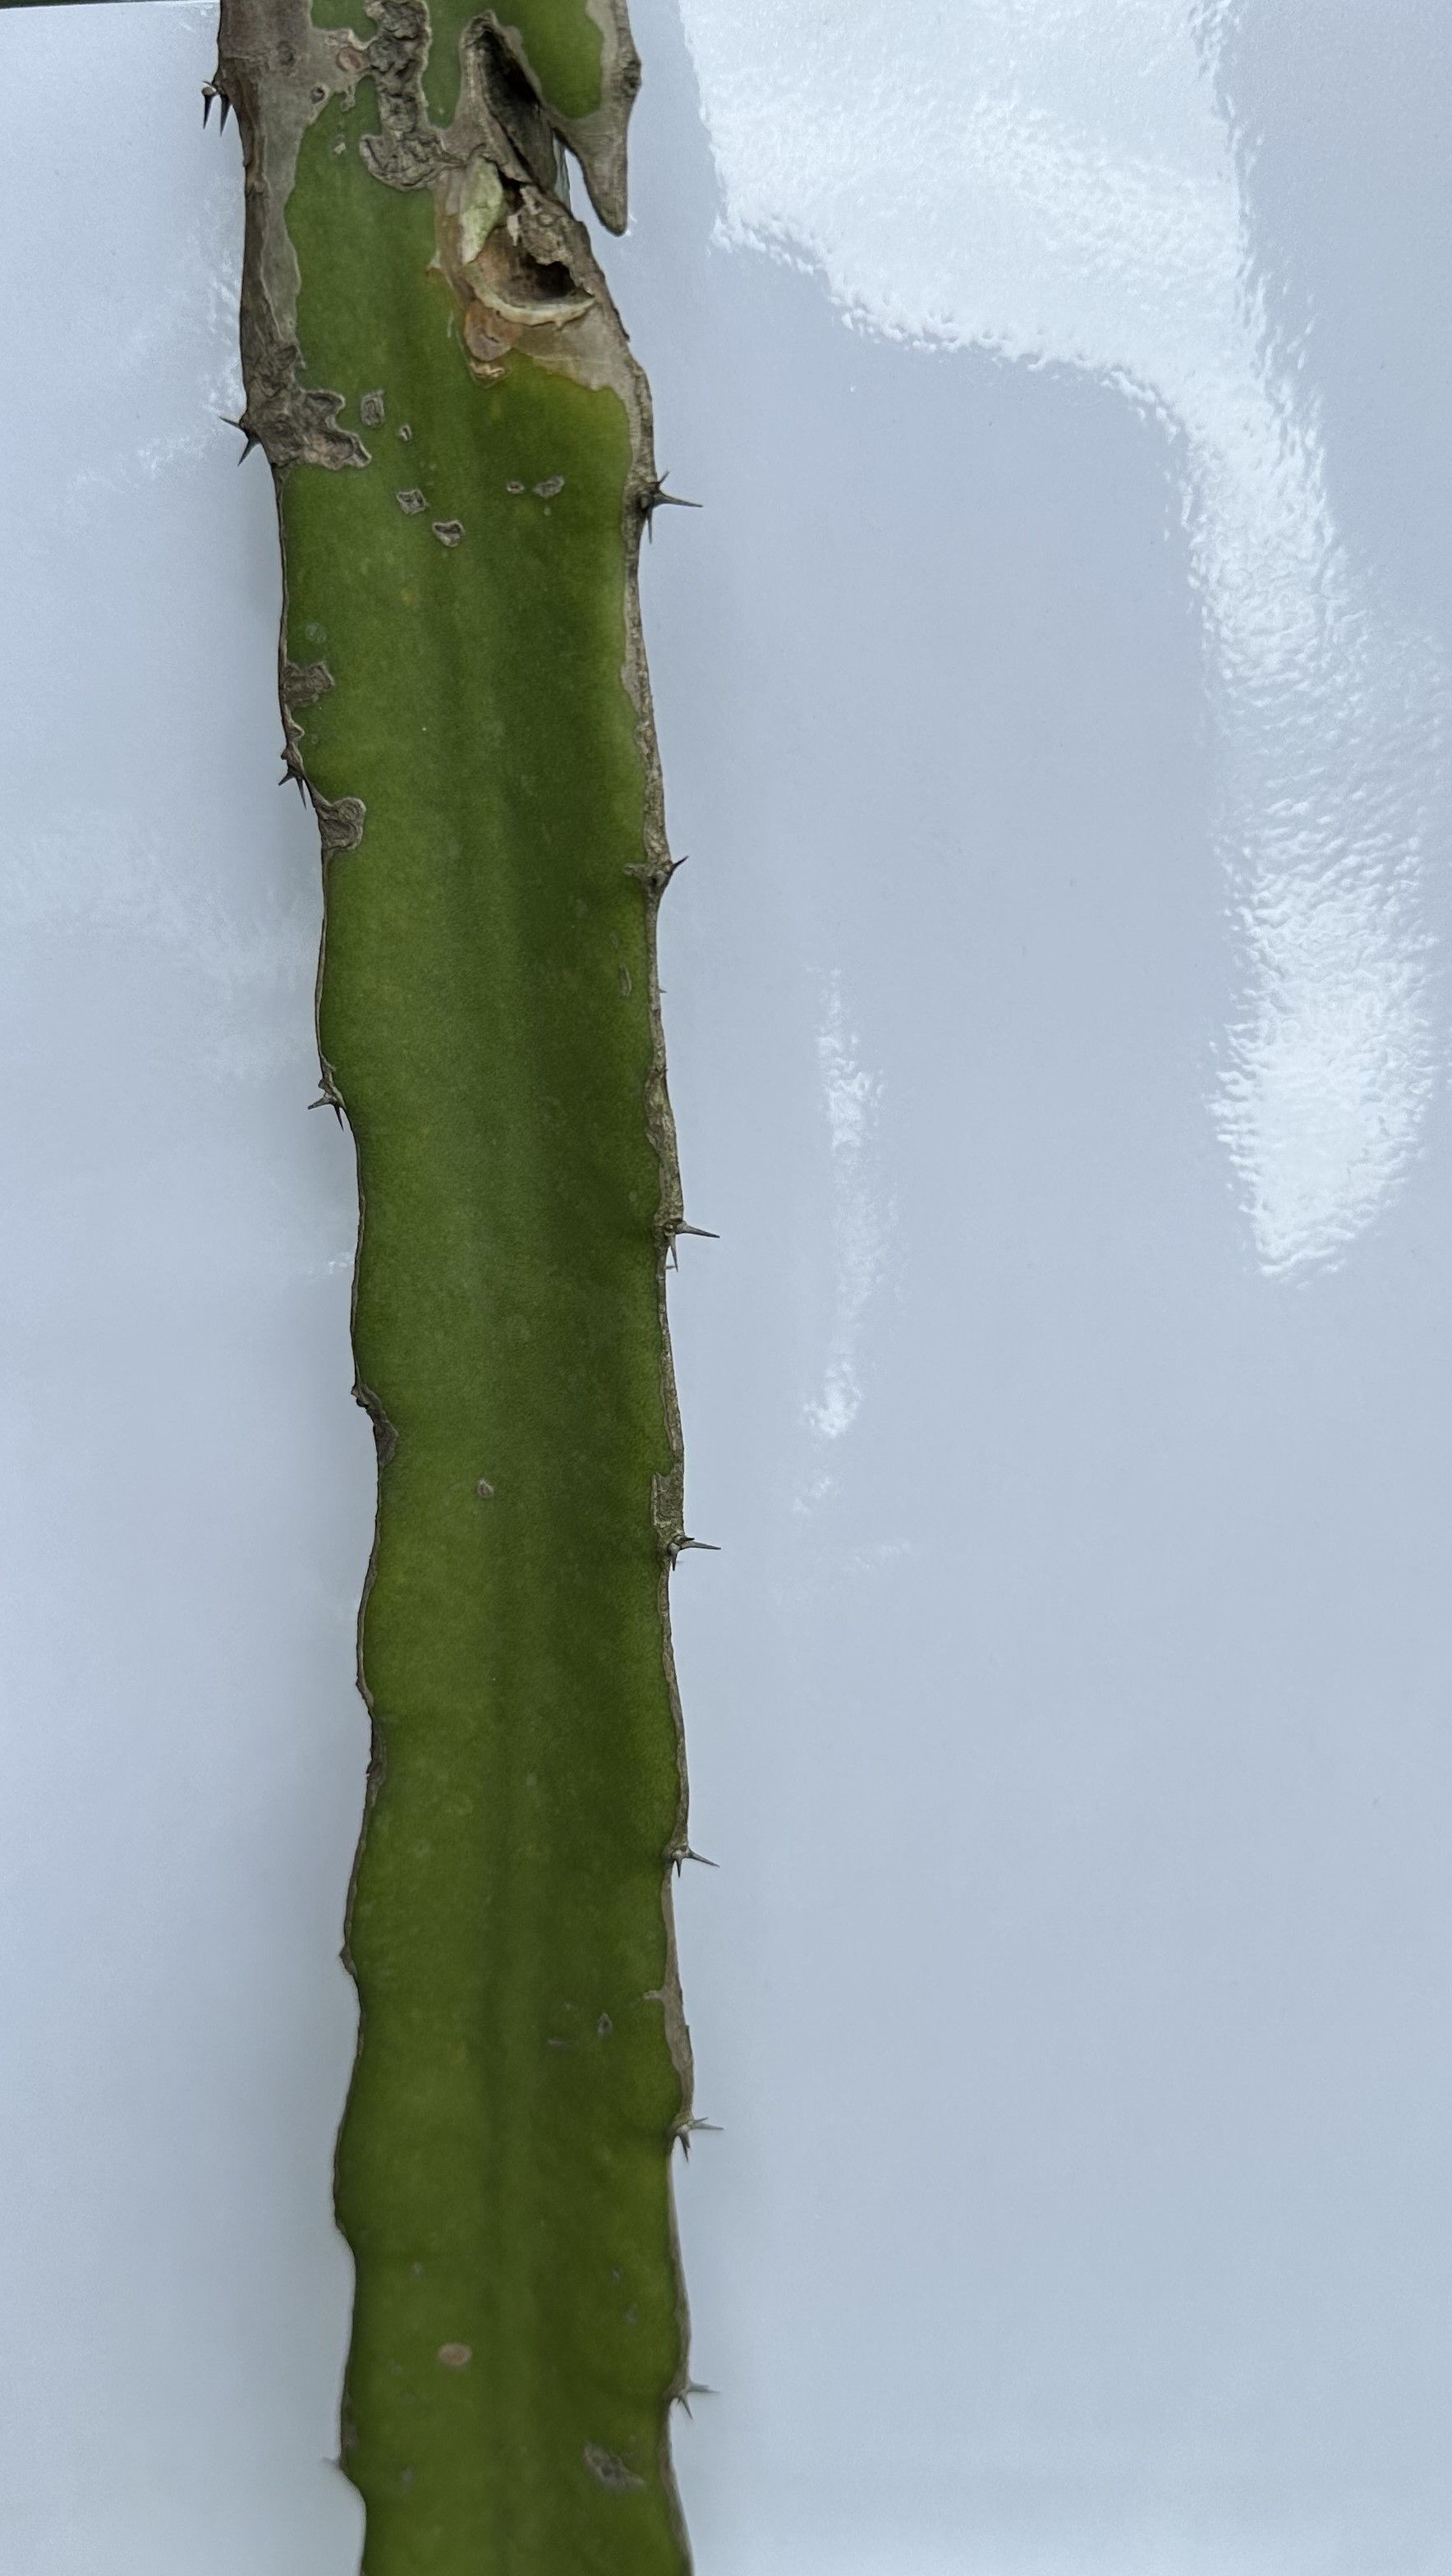
Label: Good leaf